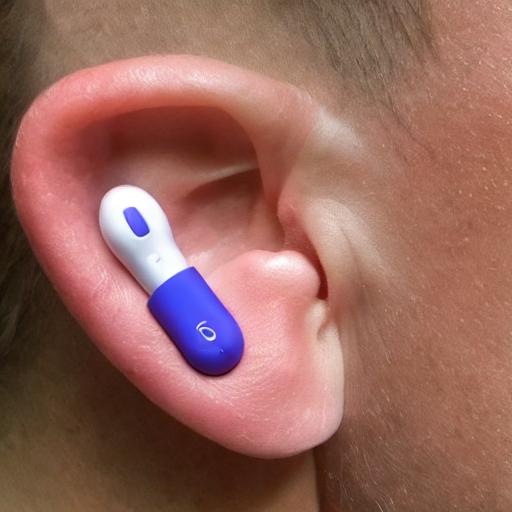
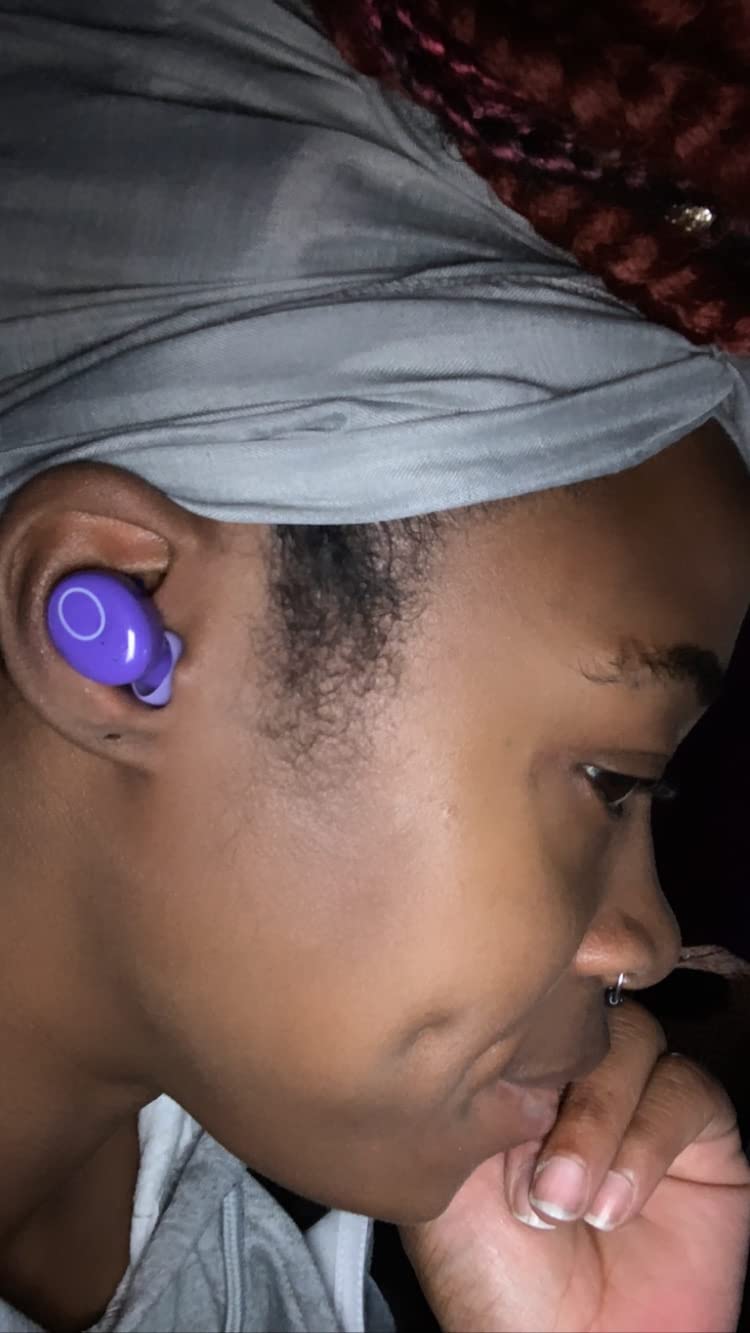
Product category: earbuds
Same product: no